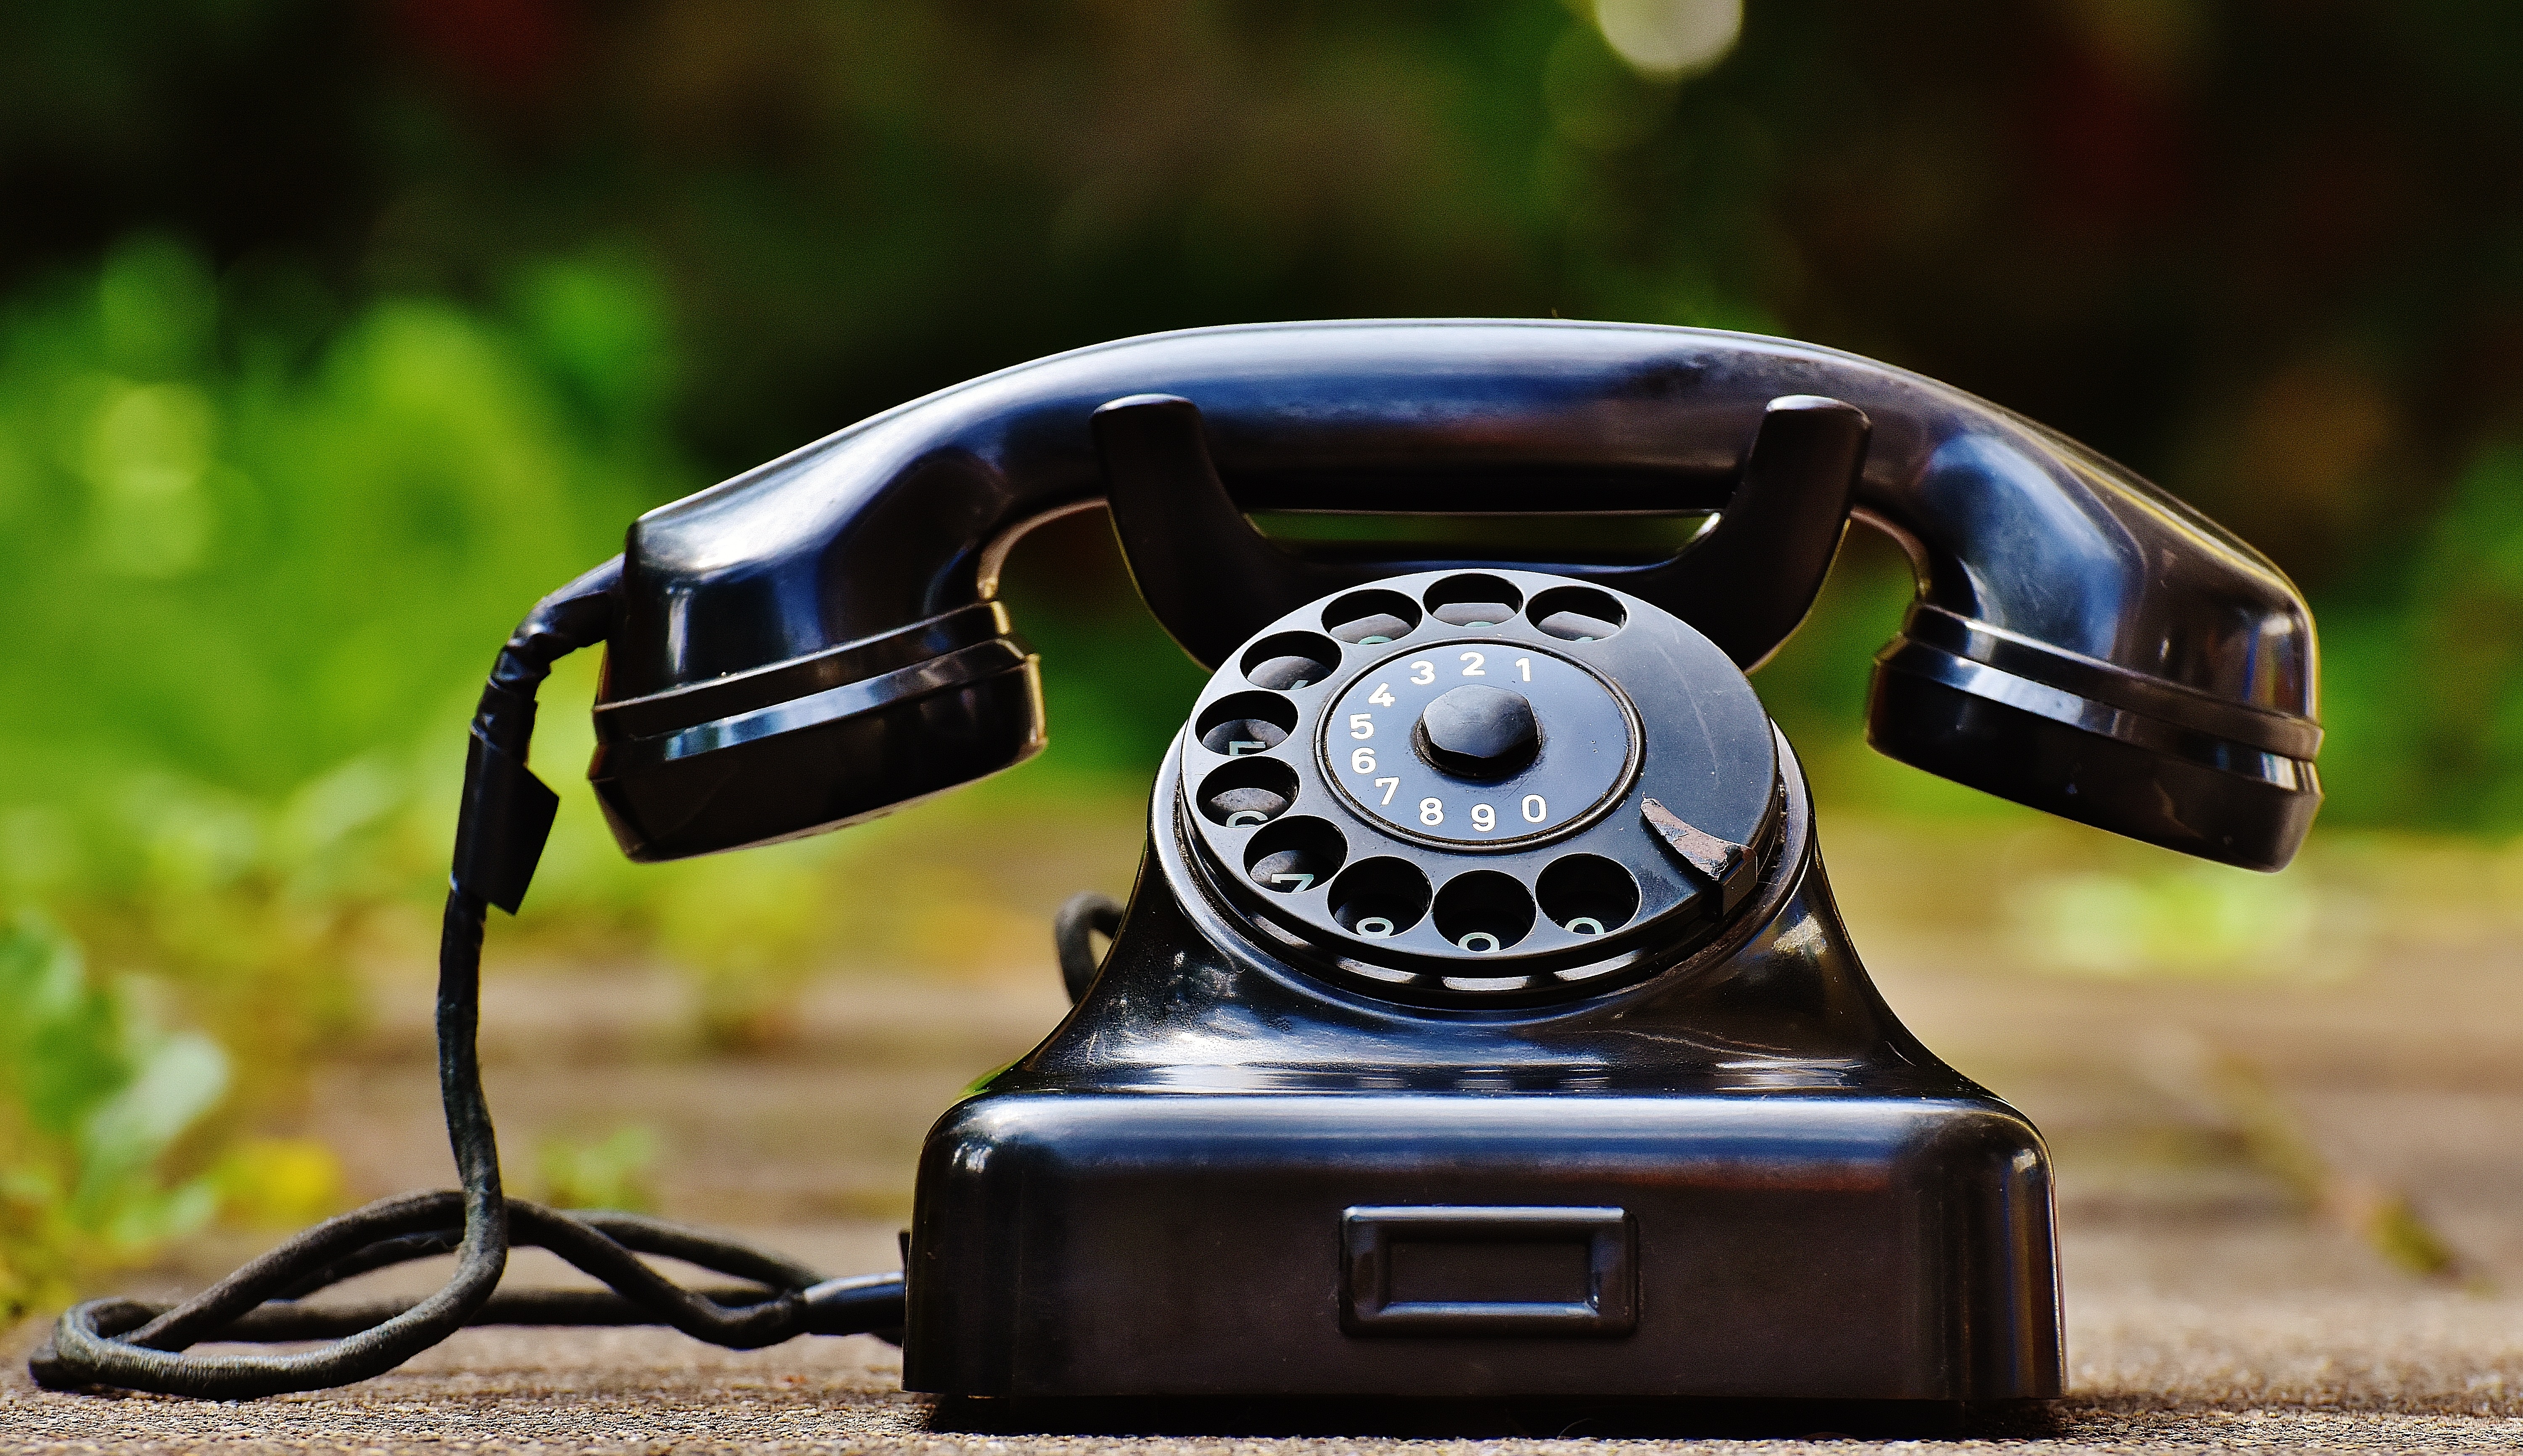
post, wheel, old, phone, steering wheel, black, dial, bakelite, telephone handset, year built 1955